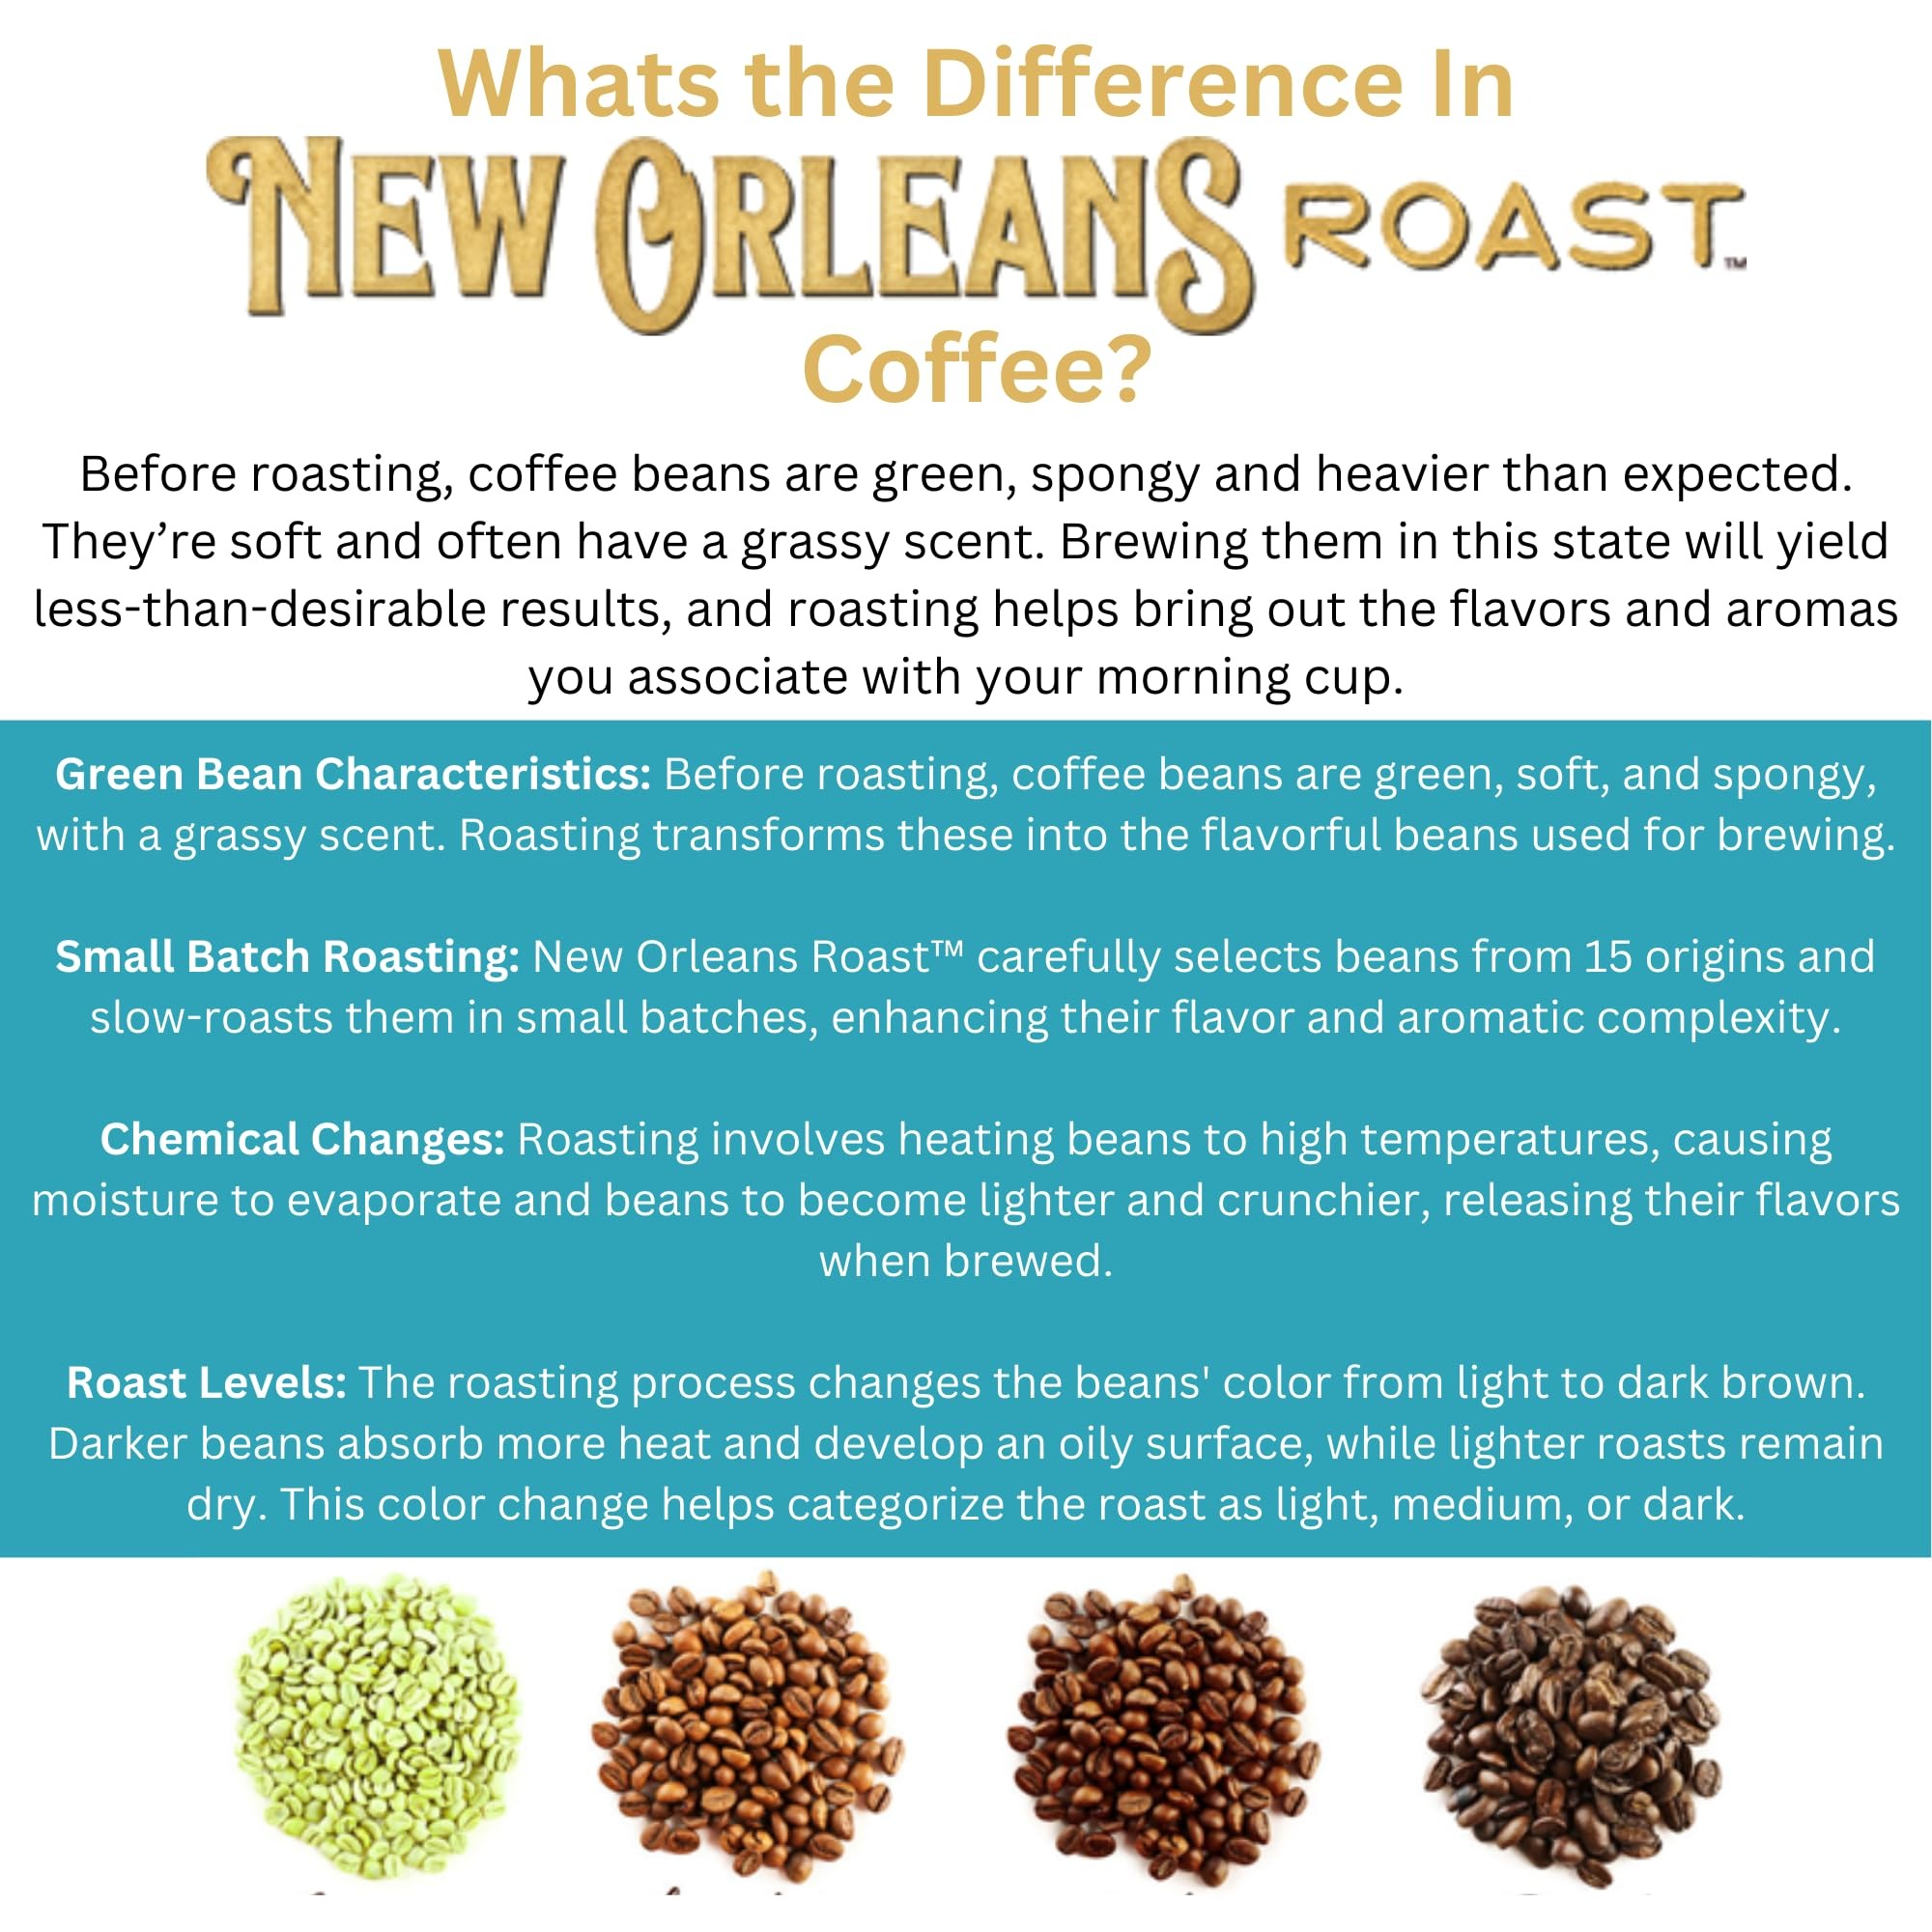
Item Name: New Orleans Roast Bourbon Pecan Pie Single Serve Coffee - Rich & Nutty Flavor - 12 Count Pods
Bullet Point 1: New Orleans Roast Bourbon Pecan Pie Single Serve Coffee
Bullet Point 2: Experience the rich flavors of pecans and bourbon in every cup
Bullet Point 3: A delightful and sweet medium-bodied coffee
Bullet Point 4: Nutty notes hit your tongue with every sip
Bullet Point 5: Subtle touch of bourbon flavor for an adult twist
Bullet Point 6: Perfect after-dinner beverage or a comforting treat any time of the day
Bullet Point 7: Comes in a convenient pack of 12 single serve coffee pods
Product Description: Indulge in the taste of New Orleans tradition with every cup of New Orleans Roast Bourbon Pecan Pie Single Serve Coffee. This delightful coffee captures the essence of the Crescent City by intertwining the rich flavors of pecans and bourbon in a sweet and buttery blend. With every sip of this medium-bodied coffee, you'll be greeted by nutty notes that create a warm and inviting experience. Like your favorite dessert, we've added a subtle touch of bourbon flavor, perfectly complementing the nutty profile, and turning it into the ideal after-dinner beverage. Enjoy the convenience of single serve coffee pods that work in all coffee pod machines. Each pack contains 12 single serve cups, ensuring you have plenty of opportunities to savor the rich and nutty flavor of New Orleans Roast Bourbon Pecan Pie coffee. Whether you're a fan of New Orleans flavors or simply love the combination of pecans and bourbon, this coffee is sure to delight your taste buds. Treat yourself to a taste of New Orleans tradition and experience the warm and comforting flavors of pecan pie with a twist of bourbon. Order your pack of 12 single serve coffee pods today and elevate your coffee experience to a new level of richness and indulgence.
Value: 1.0
Unit: Count

Price: 16.99